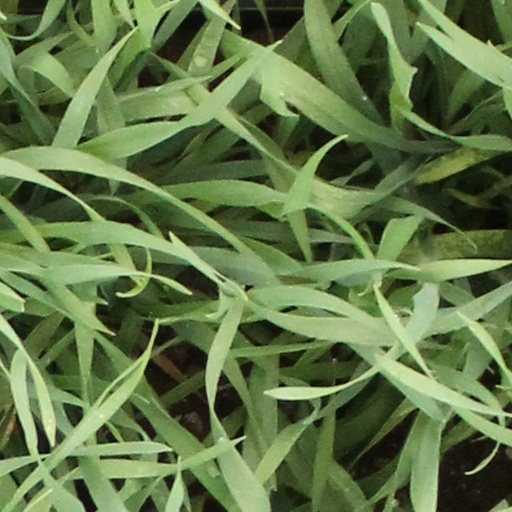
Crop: wheat